Jack Renshaw (neo-Nazi)

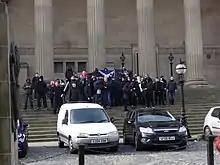
February 2016 protest in front of St George's Hall, Liverpool, by the North West Infidels. Renshaw is fourth from the right.

During a Yorkshire Forum event in 2015, Renshaw called for Jews to be "eradicated". As the spokesman for National Action, a far-right organisation within the United Kingdom, Renshaw said that he was sympathetic to Adolf Hitler, saying that Hitler's only fault was to show mercy to Jews. Renshaw faced a criminal investigation by the West Yorkshire Police over his "potential antisemitic comments".